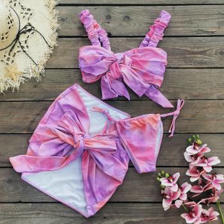
Label: Flat Lay